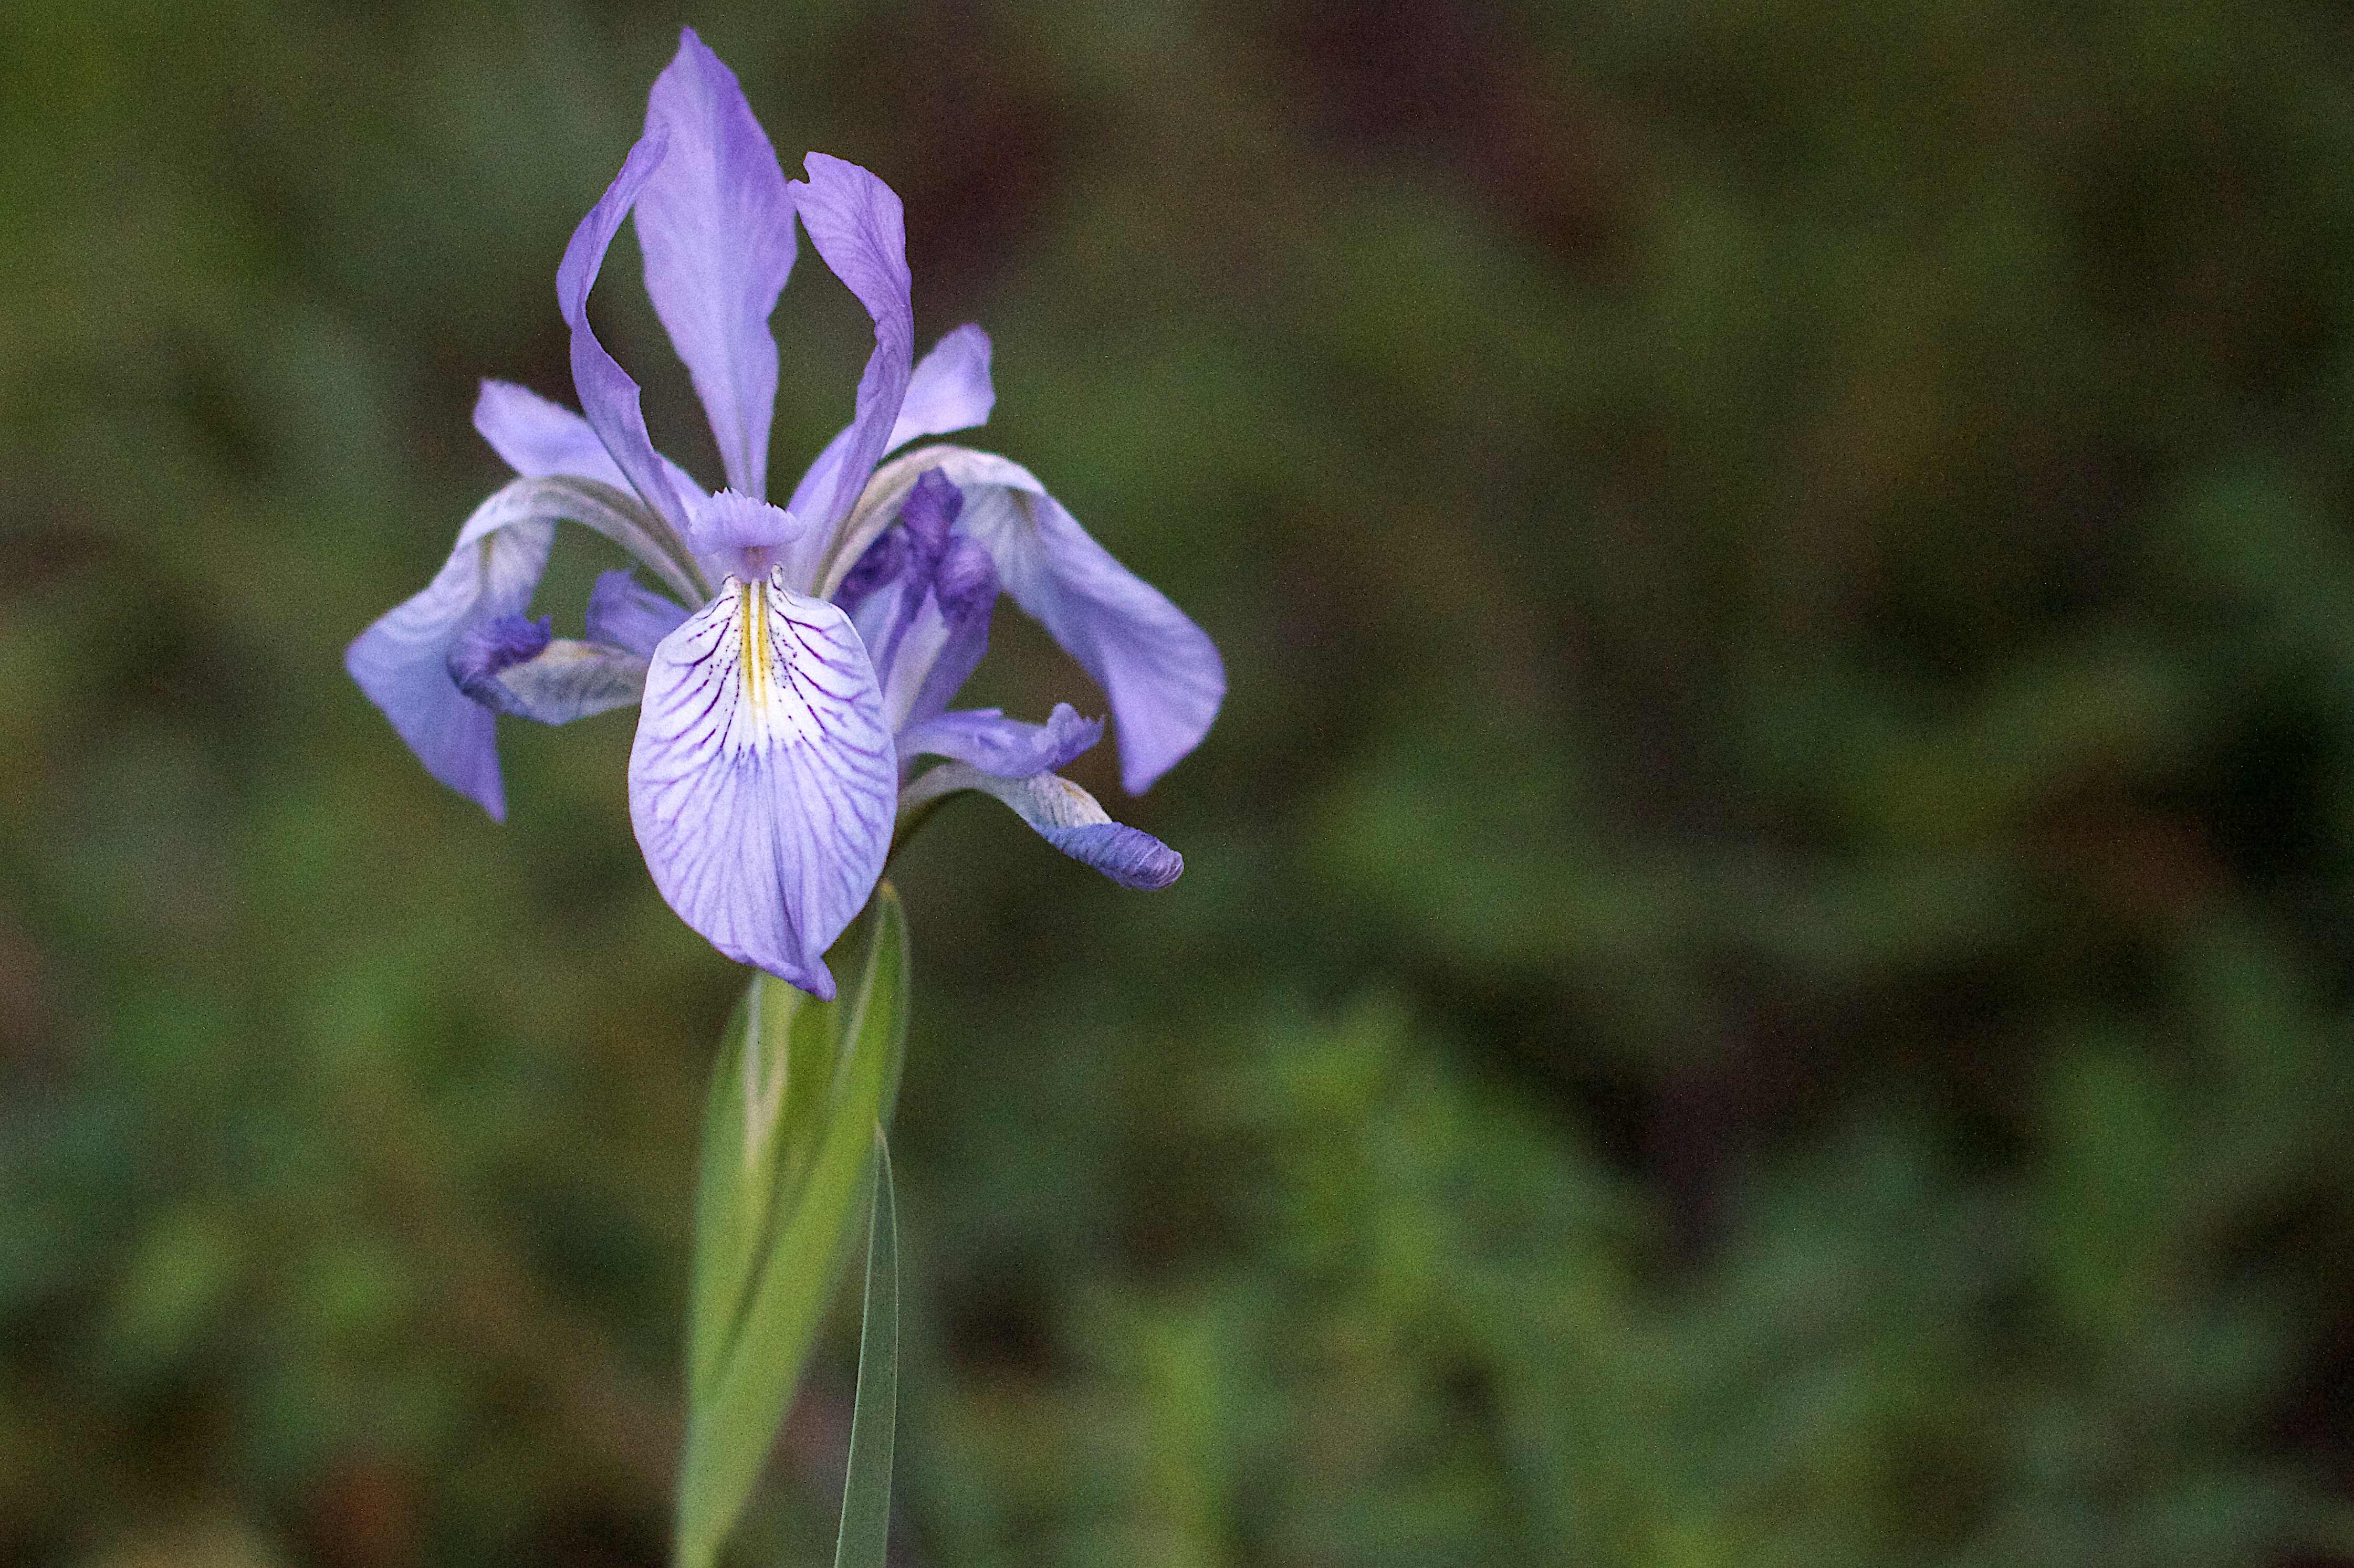
plant, flower, botany, flora, wildflower, iris, eye, macro photography, flowering plant, iris versicolor, land plant, iris family